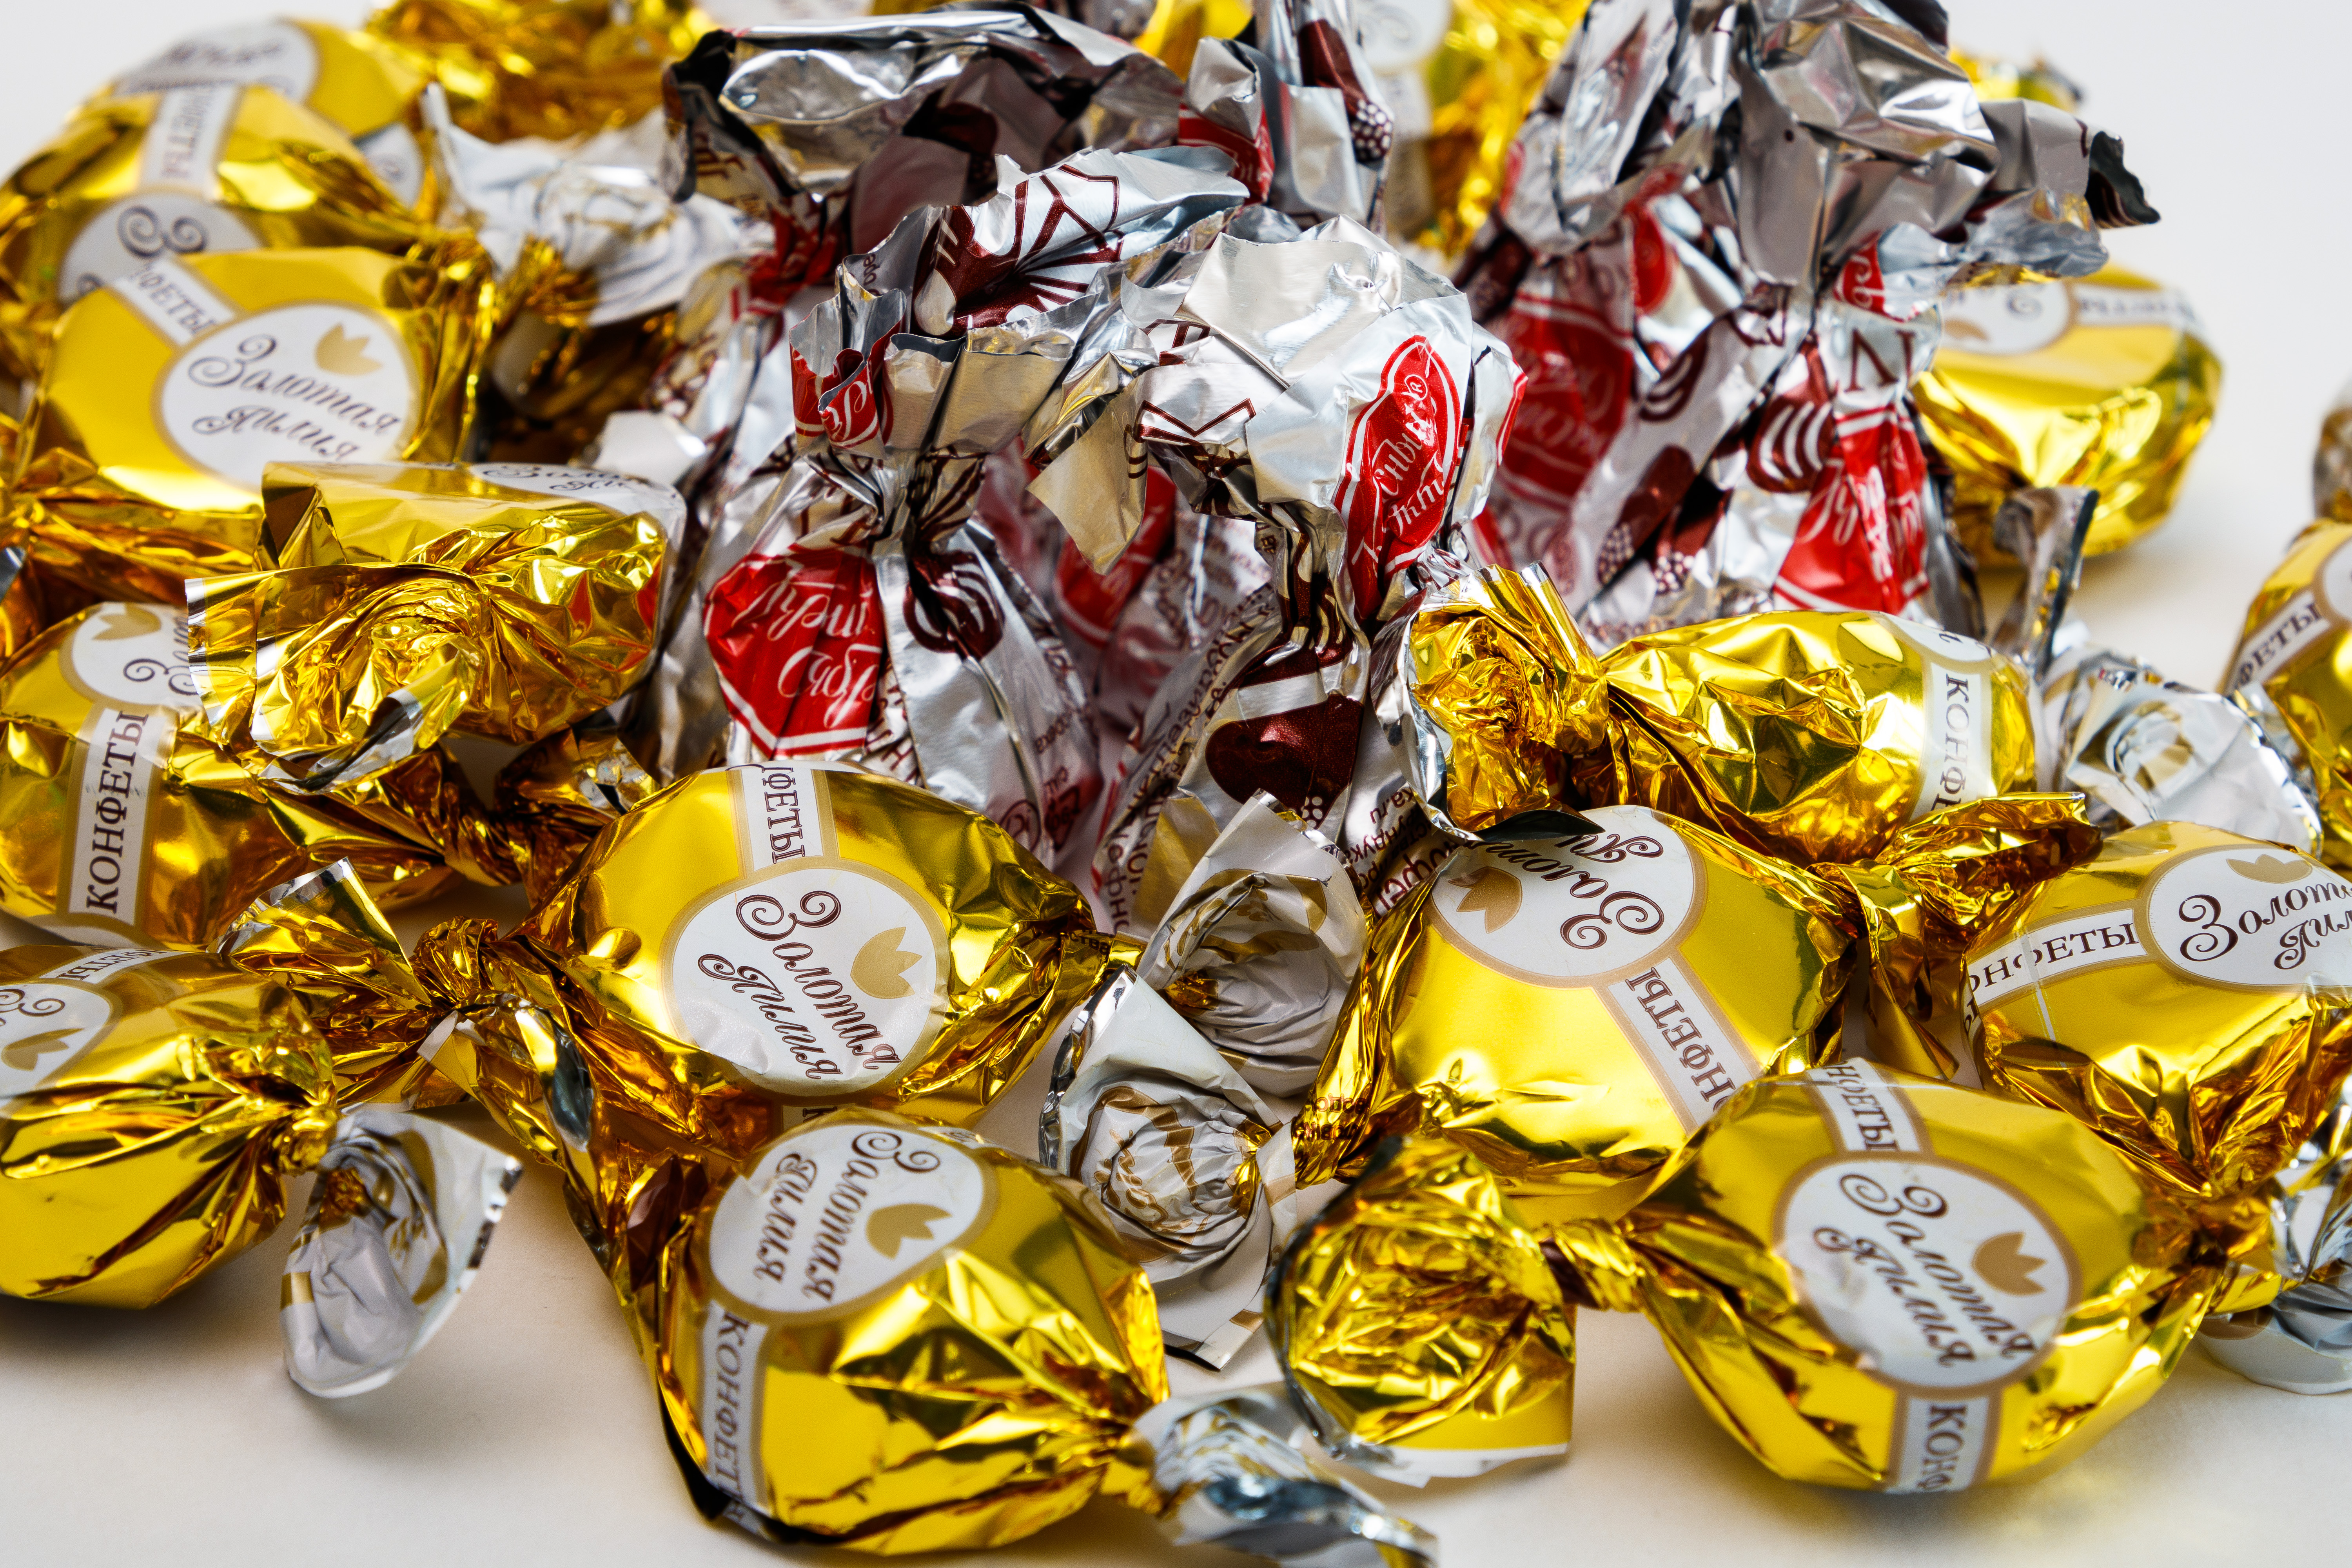
chocolates, chocolate, candy, dessert, cocoa, food, sweet, sweetness, confectionery, gift, packaging, gold, yellow, font, amber, event, fashion accessory, metal, toffee, cuisine, home accessories, electric blue, snack